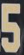
Number: 5